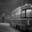
Label: streetcar